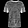
Label: T - shirt / top